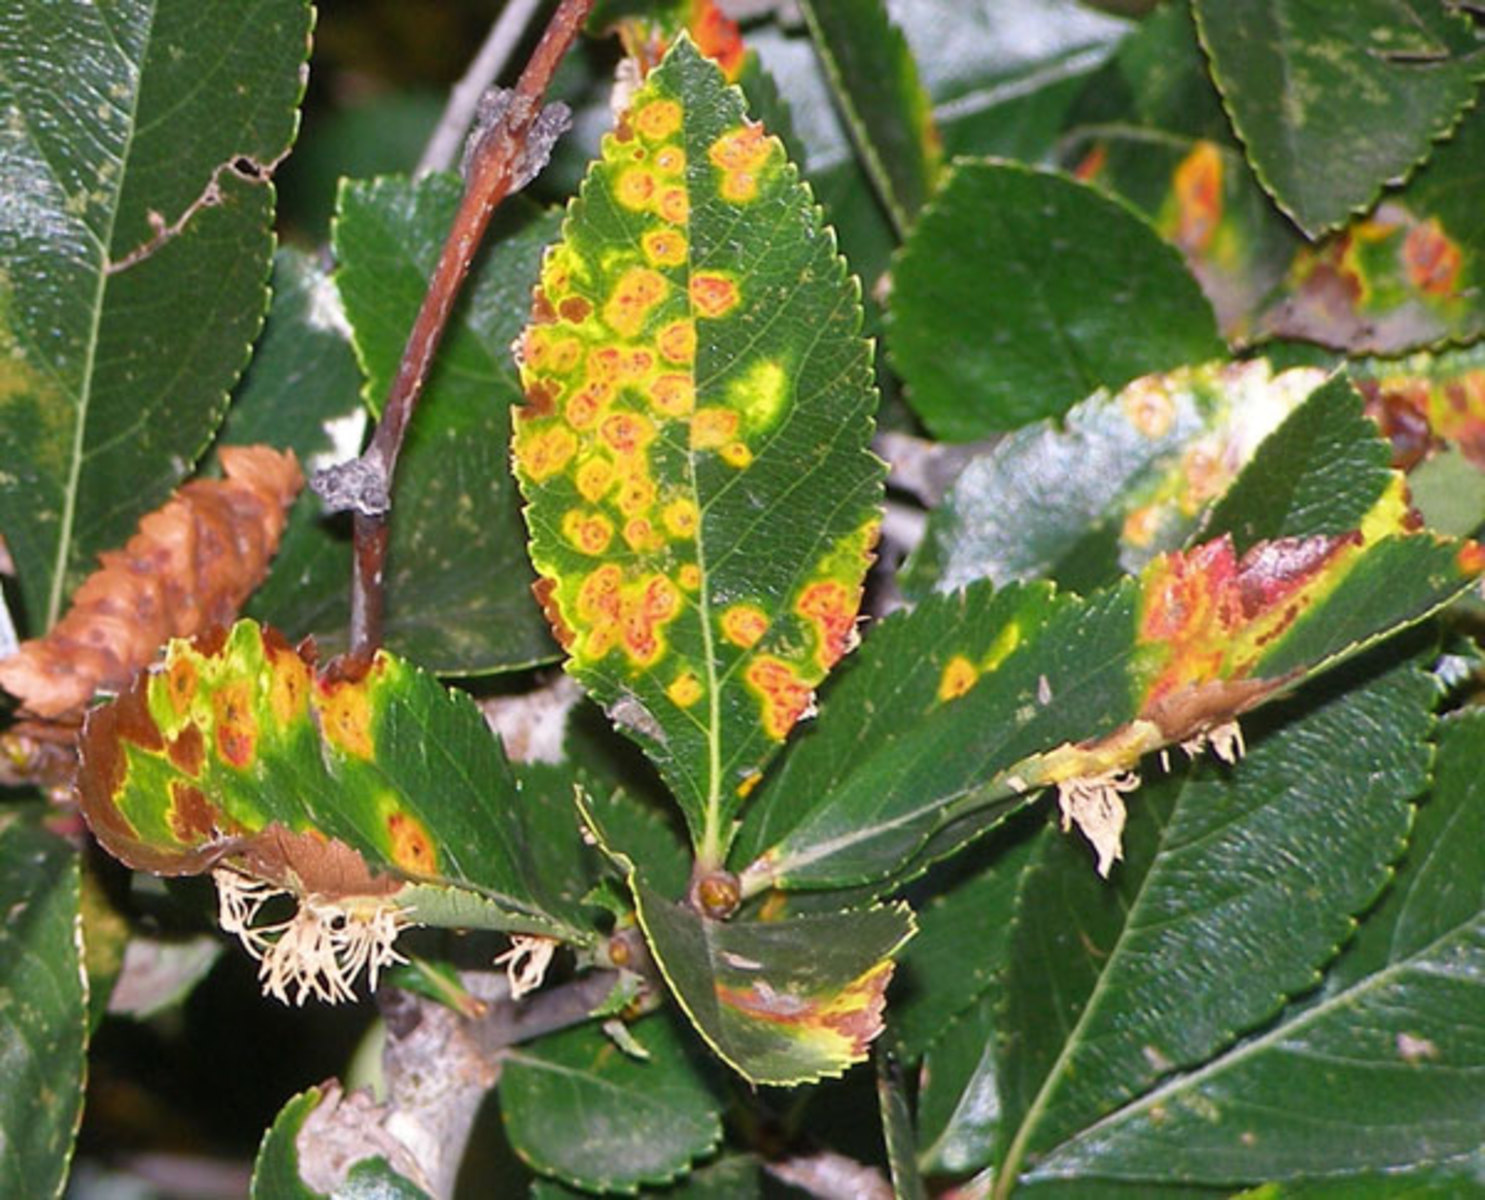
Labels: Apple rust leaf, Apple rust leaf, Apple rust leaf